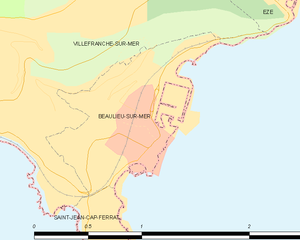
Carte des communes françaises: Beaulieu-sur-Mer